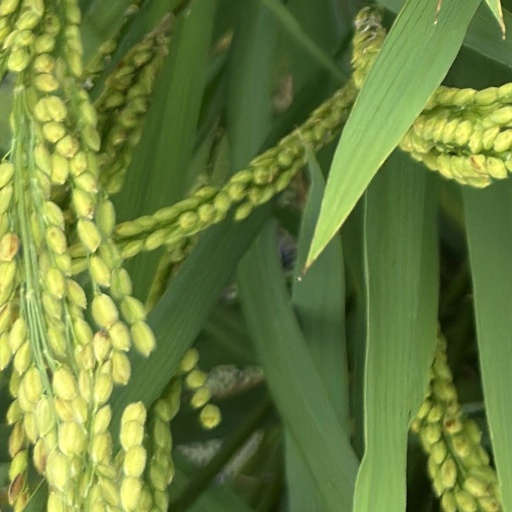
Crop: rice